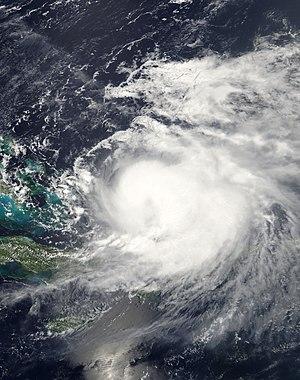
L'ouragan Hanna à son apogée le 1er septembre 2008